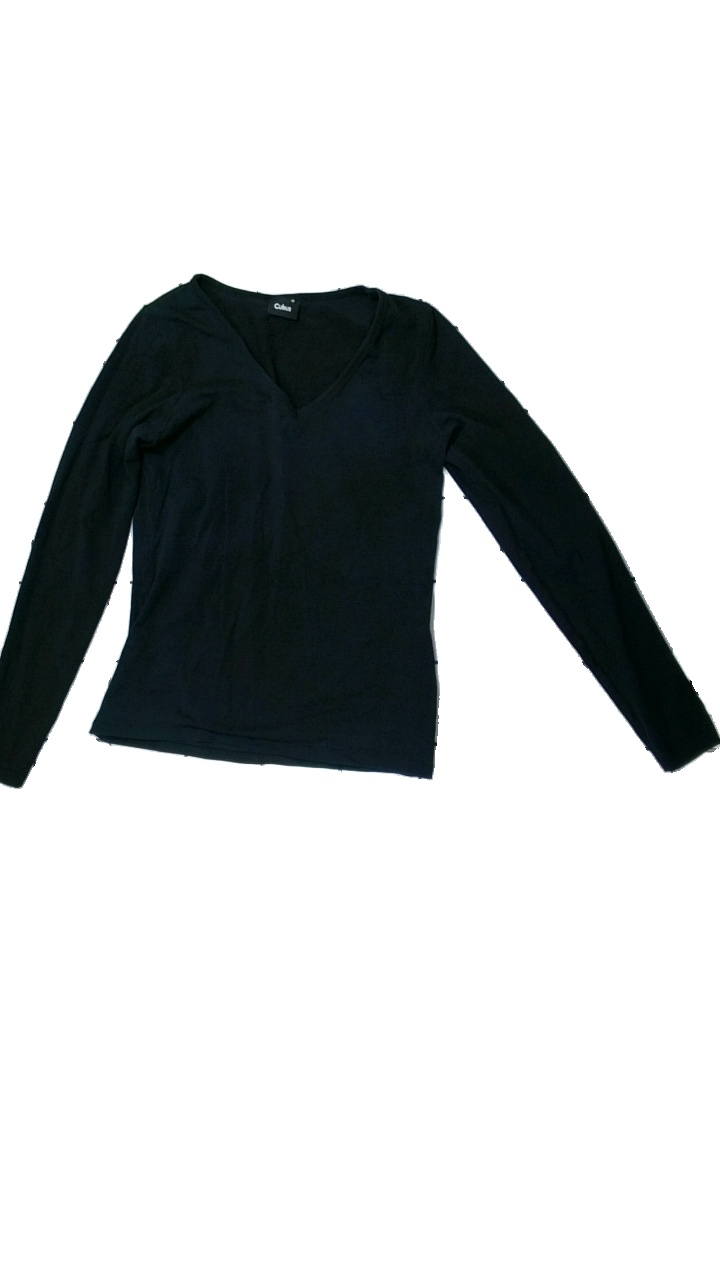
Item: Top (Ladies)
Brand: Cubus
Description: black top
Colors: Black
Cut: Regular, V-collar
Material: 80% Cotton 20% Elastane
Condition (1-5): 5
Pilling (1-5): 5
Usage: Reuse
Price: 50-100